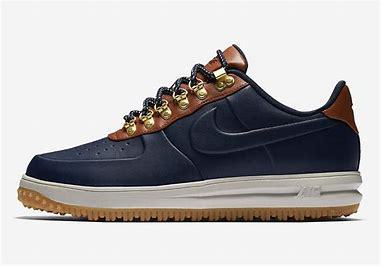
Brand: Nike
Model: Lunar Force 1 Duckboot